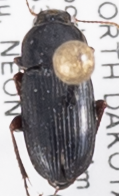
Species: Harpalus opacipennis
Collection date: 2022-08-03
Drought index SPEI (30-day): -0.8
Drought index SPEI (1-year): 1.28
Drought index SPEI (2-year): -0.8